Lord Brocktree

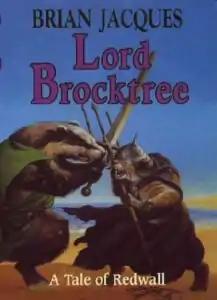
UK first edition cover

Lord Brocktree is a fantasy novel by Brian Jacques, published in 2000. It is the 13th book in the "Redwall" series to be published. It is the earliest chronological installment in the series, and the last prequel written by Jacques.